Heritage streetcar

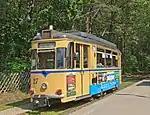
Woltersdorf tram No. 27 in Rahnsdorf

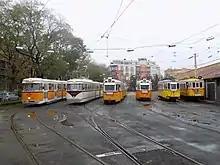
A few vintage trams in Budapest

In Prague, the Prague Integrated Transport operates Historical Tram Line No. 41 at weekends using historical tram vehicles and a week-long operating Nostalgic Tram Line No. 23 using old PCC-based ČKD Tatra T3 tram vehicles.